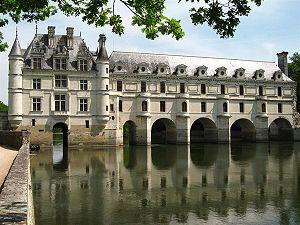
Le château de Chenonceau est un château de la Loire situé en Touraine, sur la commune de Chenonceaux, dans le département d'Indre-et-Loire en région Centre-Val de Loire.